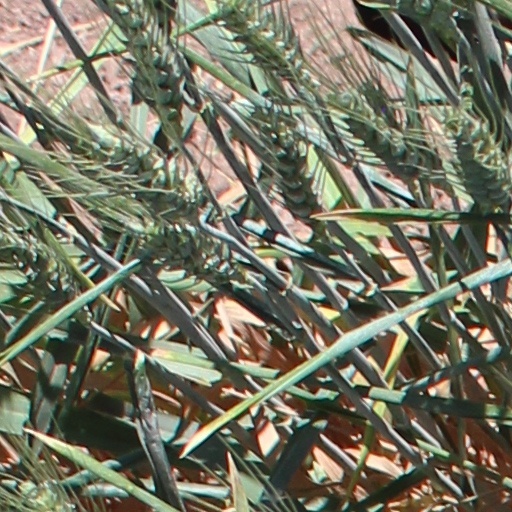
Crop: wheat